Adelphi, London

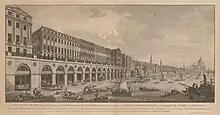
The Adam Brothers' Adelphi (1768–72) was London's first neoclassical building. Eleven large houses fronted a vaulted terrace, with wharves beneath, known as the Adelphi Arches'.

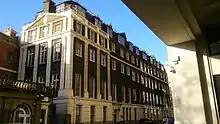
Current view of the remaining building at 11 Adelphi Terrace, the furthest left house of the original buildings when viewed from the river.

Adelphi (from the Greek ἀδελφοί "adelphoi", meaning "brothers") is a district of the City of Westminster in Greater London. The small district includes the streets of "Adelphi Terrace", "Robert Street" and "John Adam Street". Of rare use colloquially, Adelphi is grouped with Aldwych as the greater Strand district (a main street of London between the two areas and those immediately adjoining) which for many decades formed a parliamentary constituency and civil registration district.